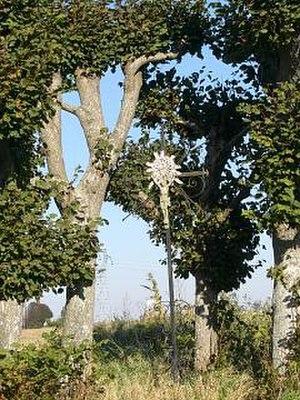
Maisnières, appelée localement Maisnières-en-Vimeu, est une commune française située à l'ouest du département de la Somme, en région Hauts-de-France.